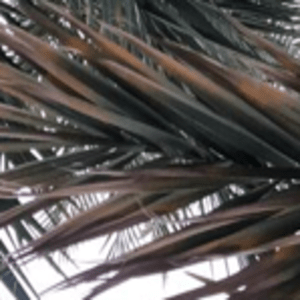
Label: Potassium Deficiency